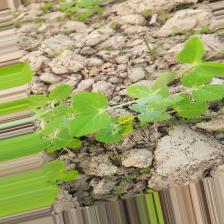
Label: Powdery Mildew